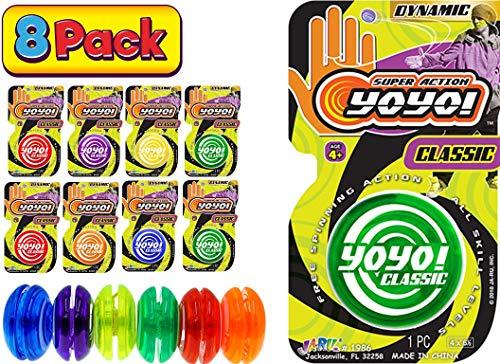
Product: JA-RU Classic Yoyo Game Toy Professional Yo-Yos (8 Pack Assorted Colors) . Yoyos for Kids Pinata Filler Gifts Ideas for Party Favors in Bulk | | Item # 1986-8p
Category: Toys & Games | Party Supplies | Party Favors
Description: Pack of 8 Classic Yo Yos Assorted Colors Individually Packed Green, Red, Orange, Blue, Yellow, Purple , Great Quality and Performance with a modern twist Outfitted with colorful emojis.
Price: $19.54
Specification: ProductDimensions:4x6x4inches|ItemWeight:1pounds|ShippingWeight:1.62pounds(Viewshippingratesandpolicies)|DomesticShipping:ItemcanbeshippedwithinU.S.|InternationalShipping:ThisitemcanbeshippedtoselectcountriesoutsideoftheU.S.LearnMore|ASIN:B01HT9F10I|Itemmodelnumber:23632|Manufacturerrecommendedage:5-15years